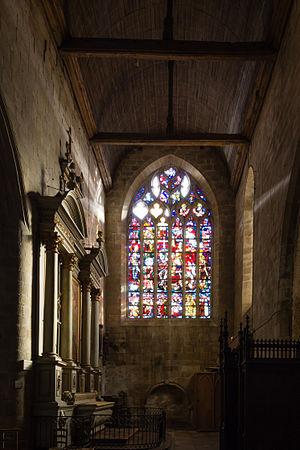
La basilique Saint-Sauveur de Dinan est un édifice religieux catholique romain situé à Dinan, en France. Elle est historiquement l'une des deux églises paroissiales de la ville, l'autre étant l'église Saint-Malo.